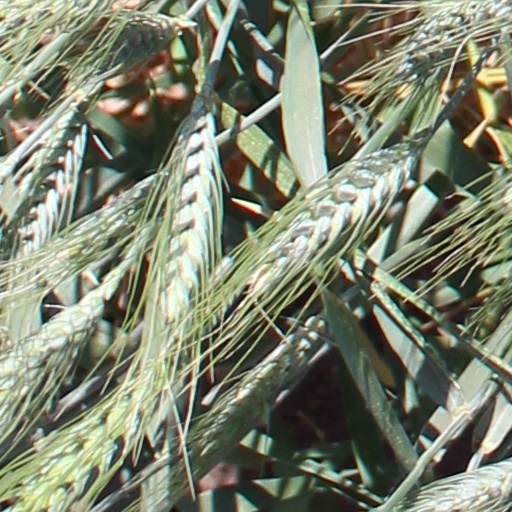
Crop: wheat